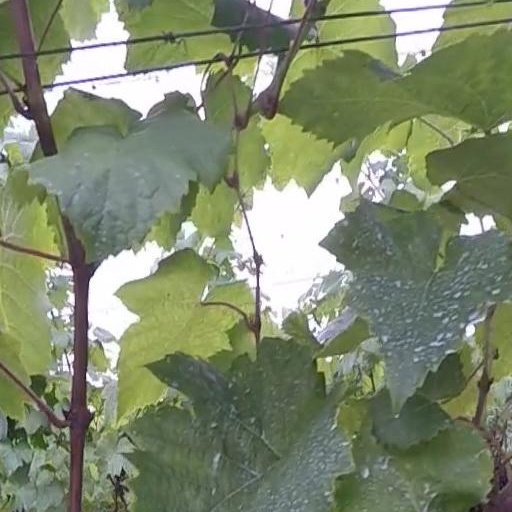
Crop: grape